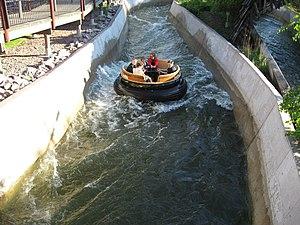
Linnanmäki est un parc d'attractions situé dans le quartier d'Alppiharju à Helsinki, en Finlande.